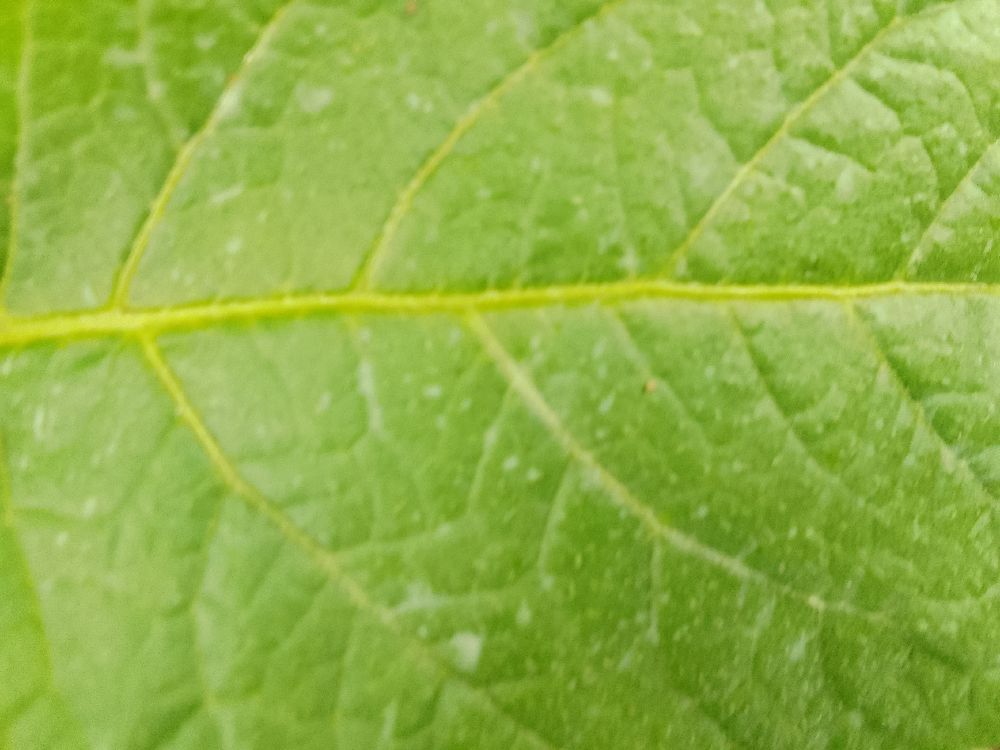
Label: Healthy